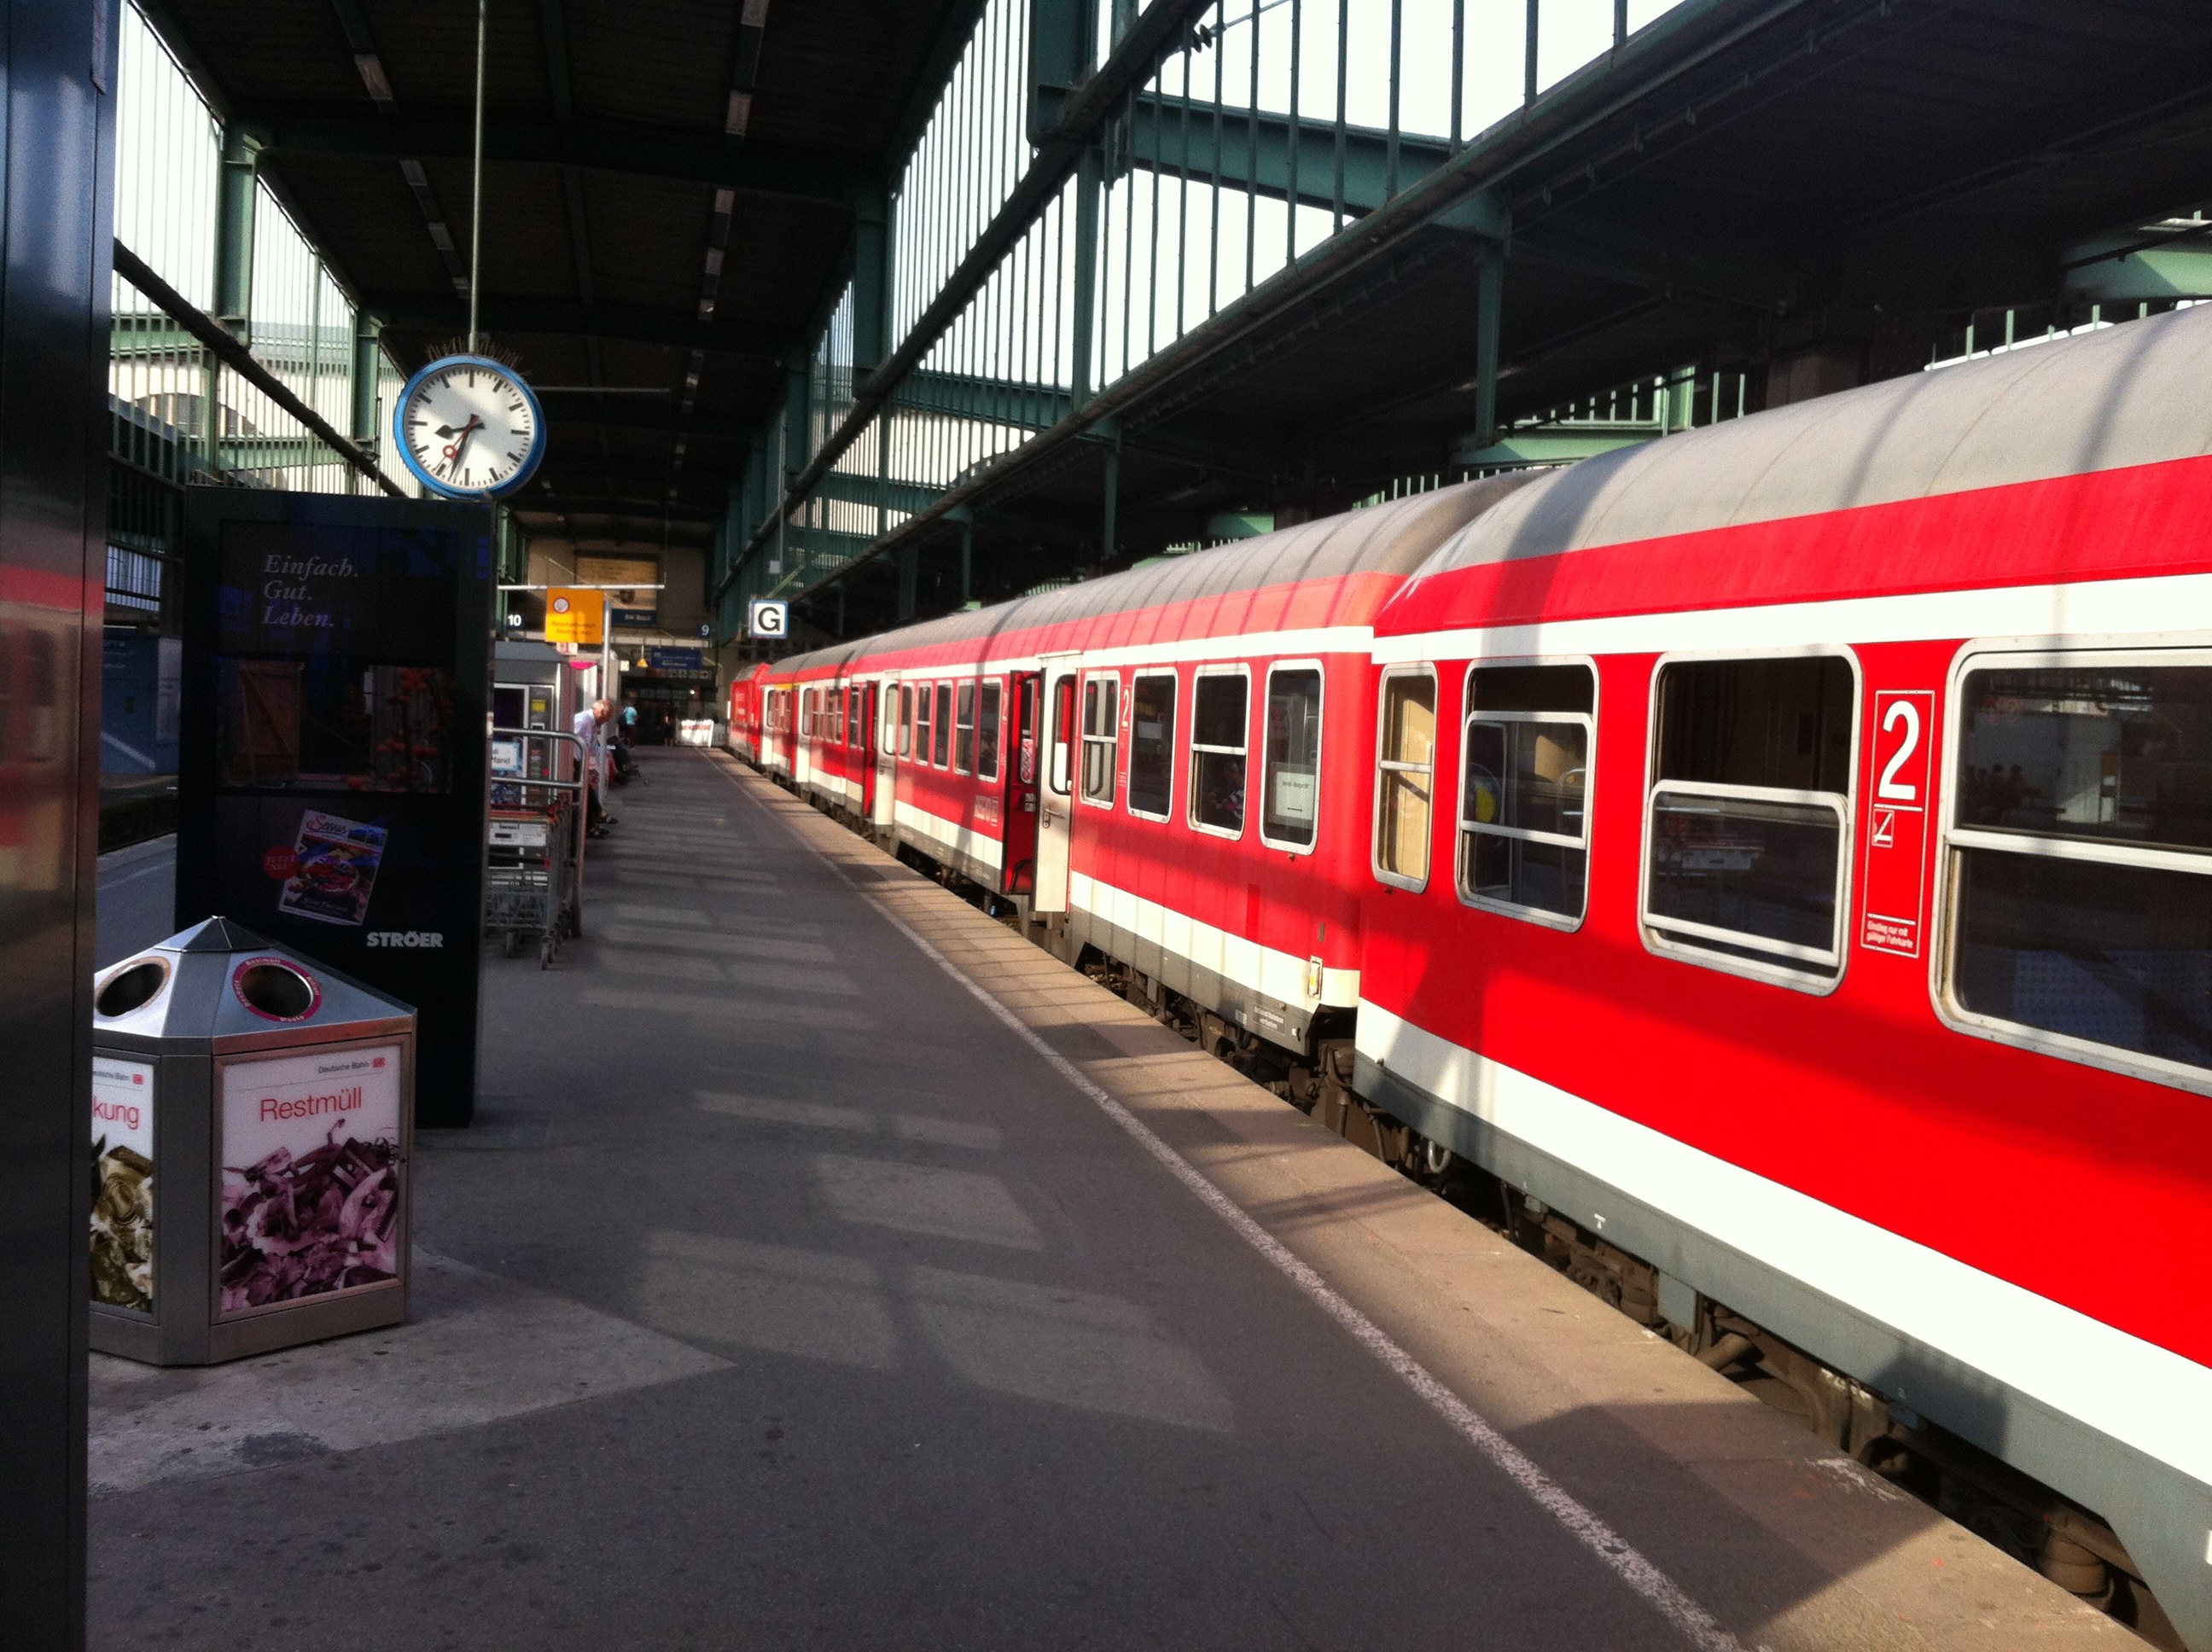
train, transport, vehicle, train station, public transport, railway station, stuttgart, passenger, rail transport, land vehicle, rolling stock, metropolitan area, rapid transit, railroad car